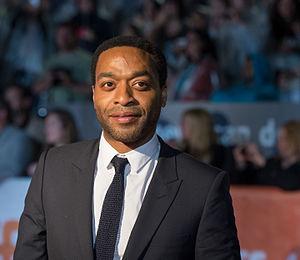
Love Actually, ou Réellement l'amour au Québec, est une comédie romantique britannique écrite et réalisée par Richard Curtis et sortie en salles en 2003. Le film se penche sur les différents aspects de l'amour montré à travers dix histoires distinctes impliquant un large éventail de personnages, dont beaucoup sont reliés entre eux, et leur évolution. Située principalement à Londres, l'action de Love Actually commence cinq semaines avant les fêtes de Noël, et se joue comme un compte à rebours jusqu'à la fête, suivie d'un épilogue un mois après les événements.